Beatrice Dominguez

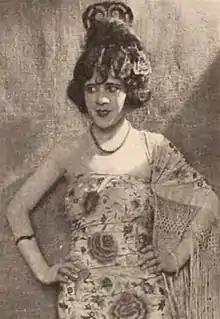
Dominguez in "The Four Horsemen of the Apocalypse" (1921)

Beatrice Dominguez (born Beatriz Dominguez, and often billed as "La Bella Sevilla"; 6 September 1896 – 27 February 1921) was an American actress and dancer who was active in Hollywood during the silent era.